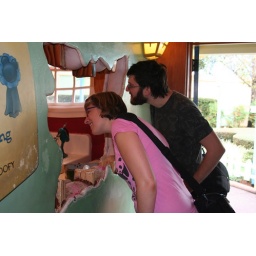
kitchen under construction in Mickey's house